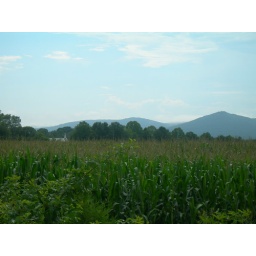
A little white church stood out against the green cornfields and hills